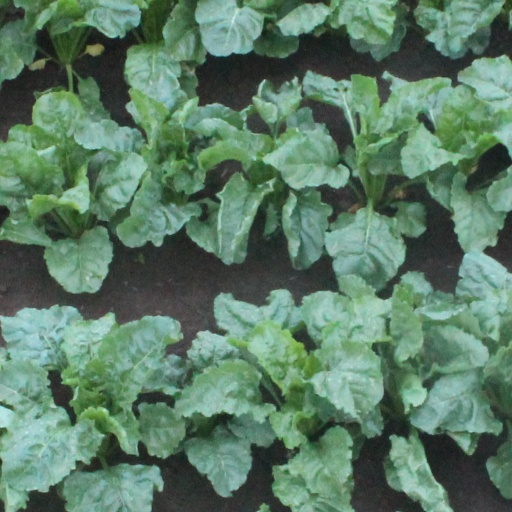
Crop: sugar beet